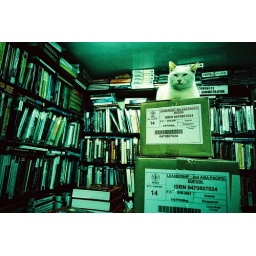
white cat in book store